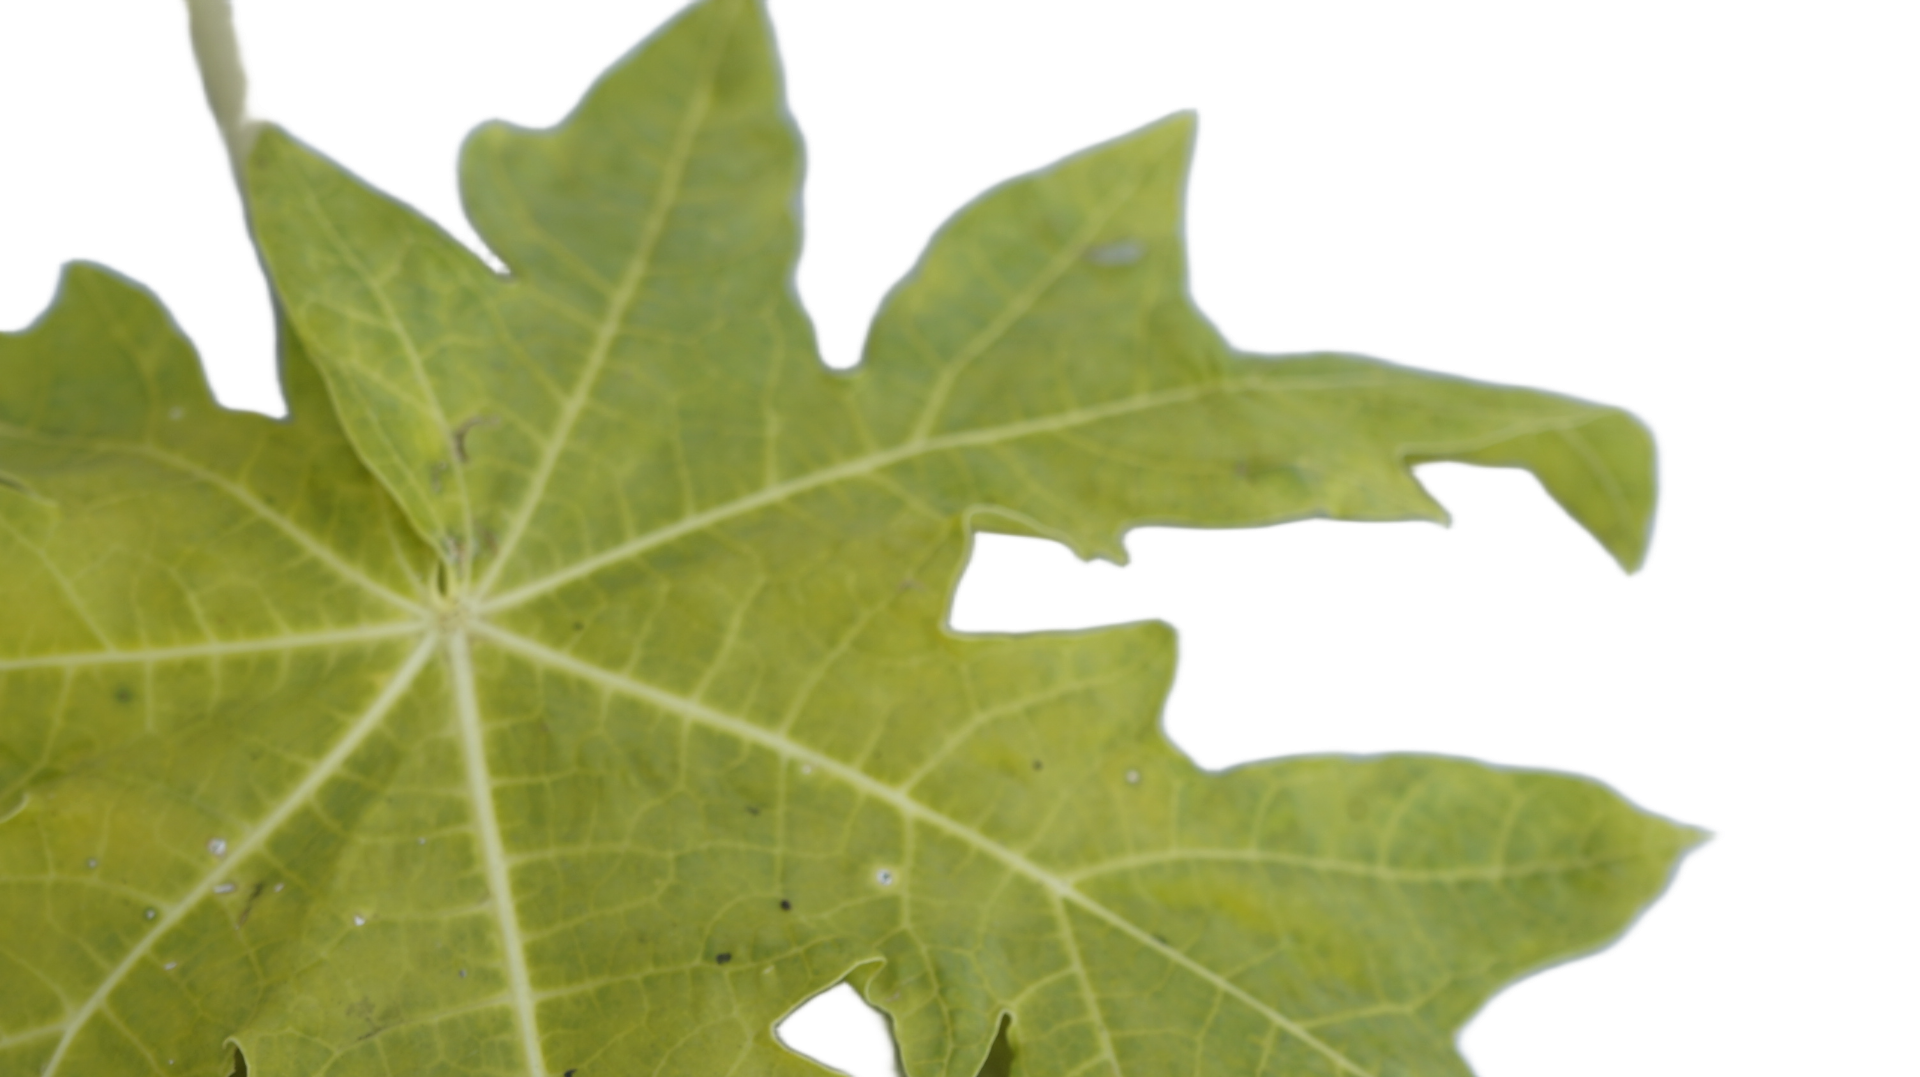
Crop: Papaya
Label: Carica_Insect_Hole